Bea Santiago

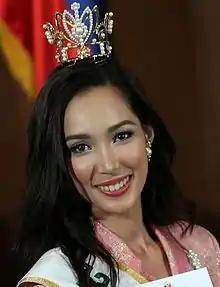
Santiago in 2013

Bea Rose Monterde Santiago (born February 17, 1990) is a Filipino actress, model and beauty queen who was crowned Miss International 2013 on December 17, 2013.